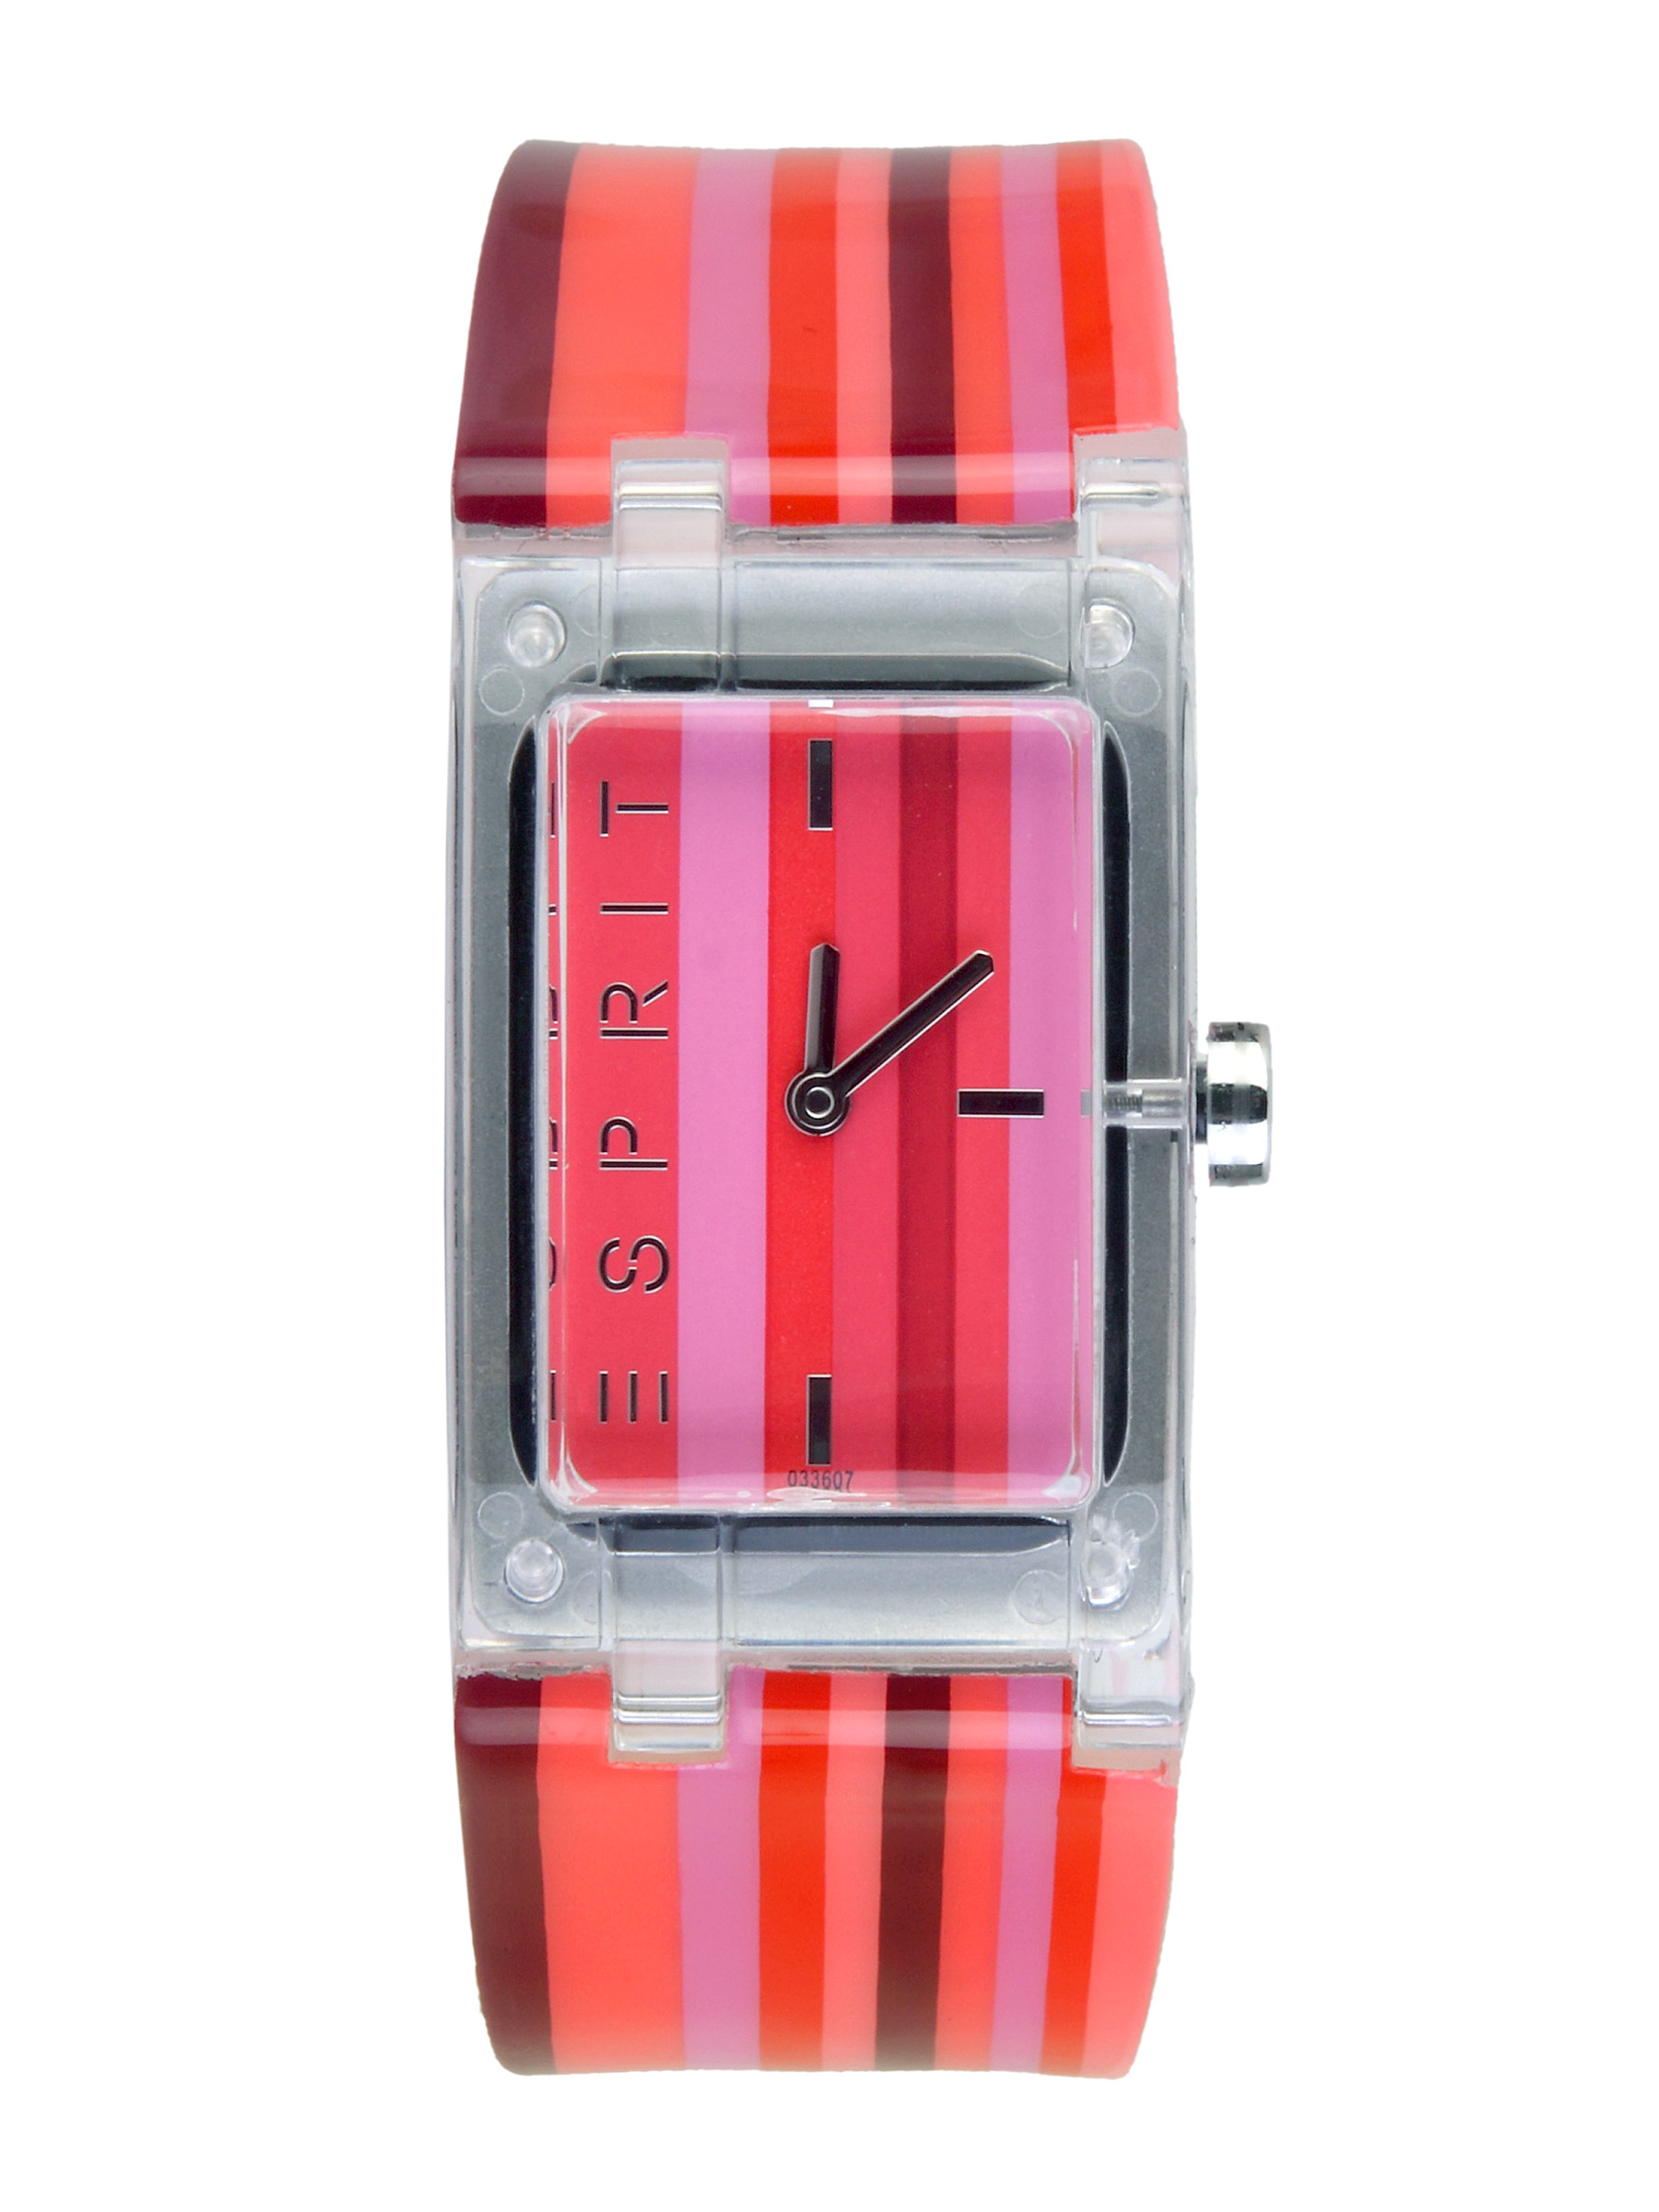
Esprit Women Houston Red Ice Red Watch
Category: Accessories / Watches / Watches
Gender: Women
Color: Red
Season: Winter 2016
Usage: Casual